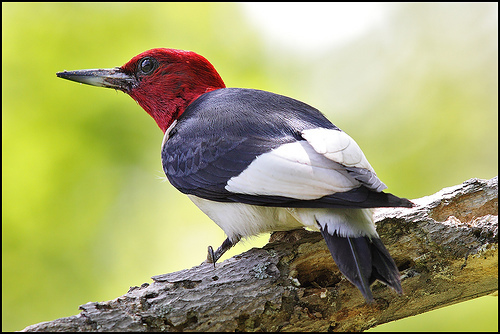
this bird has white thighs, black coverts and primaries, white secondaries, and a red head with a long beak.
a bird with a white belly, black and white wings, and a dark red head.
a small white bird with black wings with a white wingbar, black retrices, a red head and black bill.
this is a black bird with white wings and a red head.
this bird is large with colorful feathers and a large beak.
a small bird with a red head, grey and white wings(grey at top, white at bottom), white body, grey tailfeathers, and grey/white beak.
this bird has a red head,grey coverts, and white secondaries.
the bird has a red crown, large black bill and large wingbars that are black and white.
this bird has a red head long grey black and white wings and a white body with a black tail.
this bird is black with white and red and has a long, pointy beak.
Species: Red Headed Woodpecker